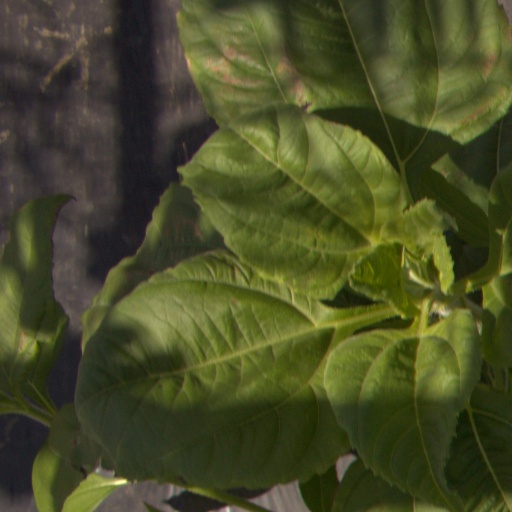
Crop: Jerusalem artichoke